Tootsie's Orchid Lounge

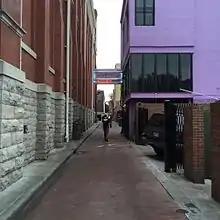
Alley between the rear entrance of Tootsie's and Ryman Auditorium.

Plastered throughout the venue are photos and memorabilia of past and present individuals that have influenced country music. There are many pictures of country music artists, publicity stills of the greats, the hopefuls, and failures who came to Music City chasing dreams. Some of the pictures include the likes of Hank Williams Sr., Patsy Cline, and Willie Nelson.